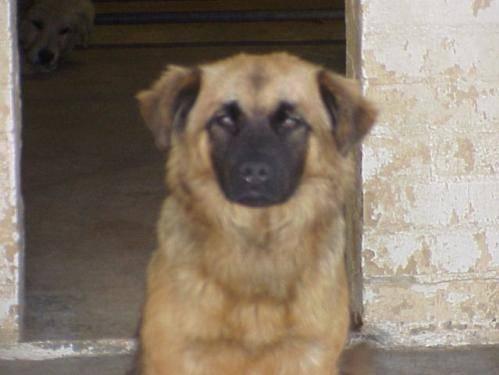
dog